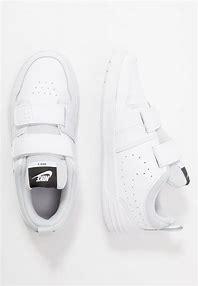
Brand: Nike
Model: Pico 5